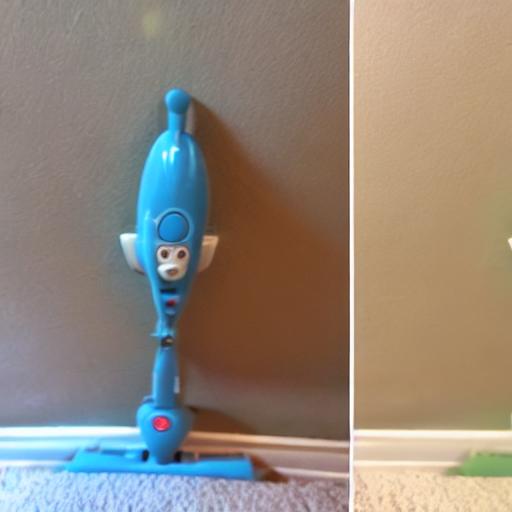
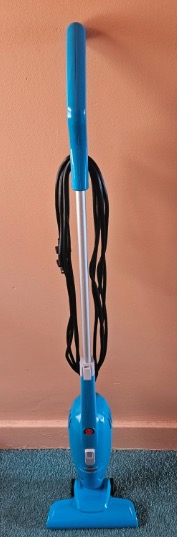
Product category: items_vacuum
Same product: no